Murder of Muhammad Noor

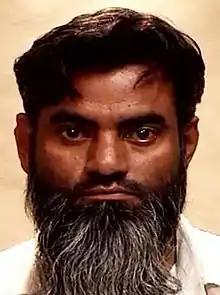
Rasheed Muhammad

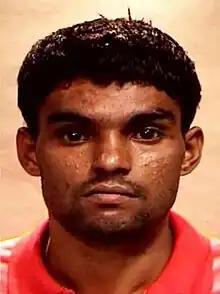
Ramzan Rizwan

On 8 November 2016, both Ramzan Rizwan and Rasheed Muhammad stood trial at the High Court for the murder of Muhammad Noor, with R S Bajwa and Wong Siew Hong representing Ramzan and Rasheed respectively. Ong Luan Tze was the trial prosecutor of the case, and High Court Judge Choo Han Teck presided the trial hearing of the case.